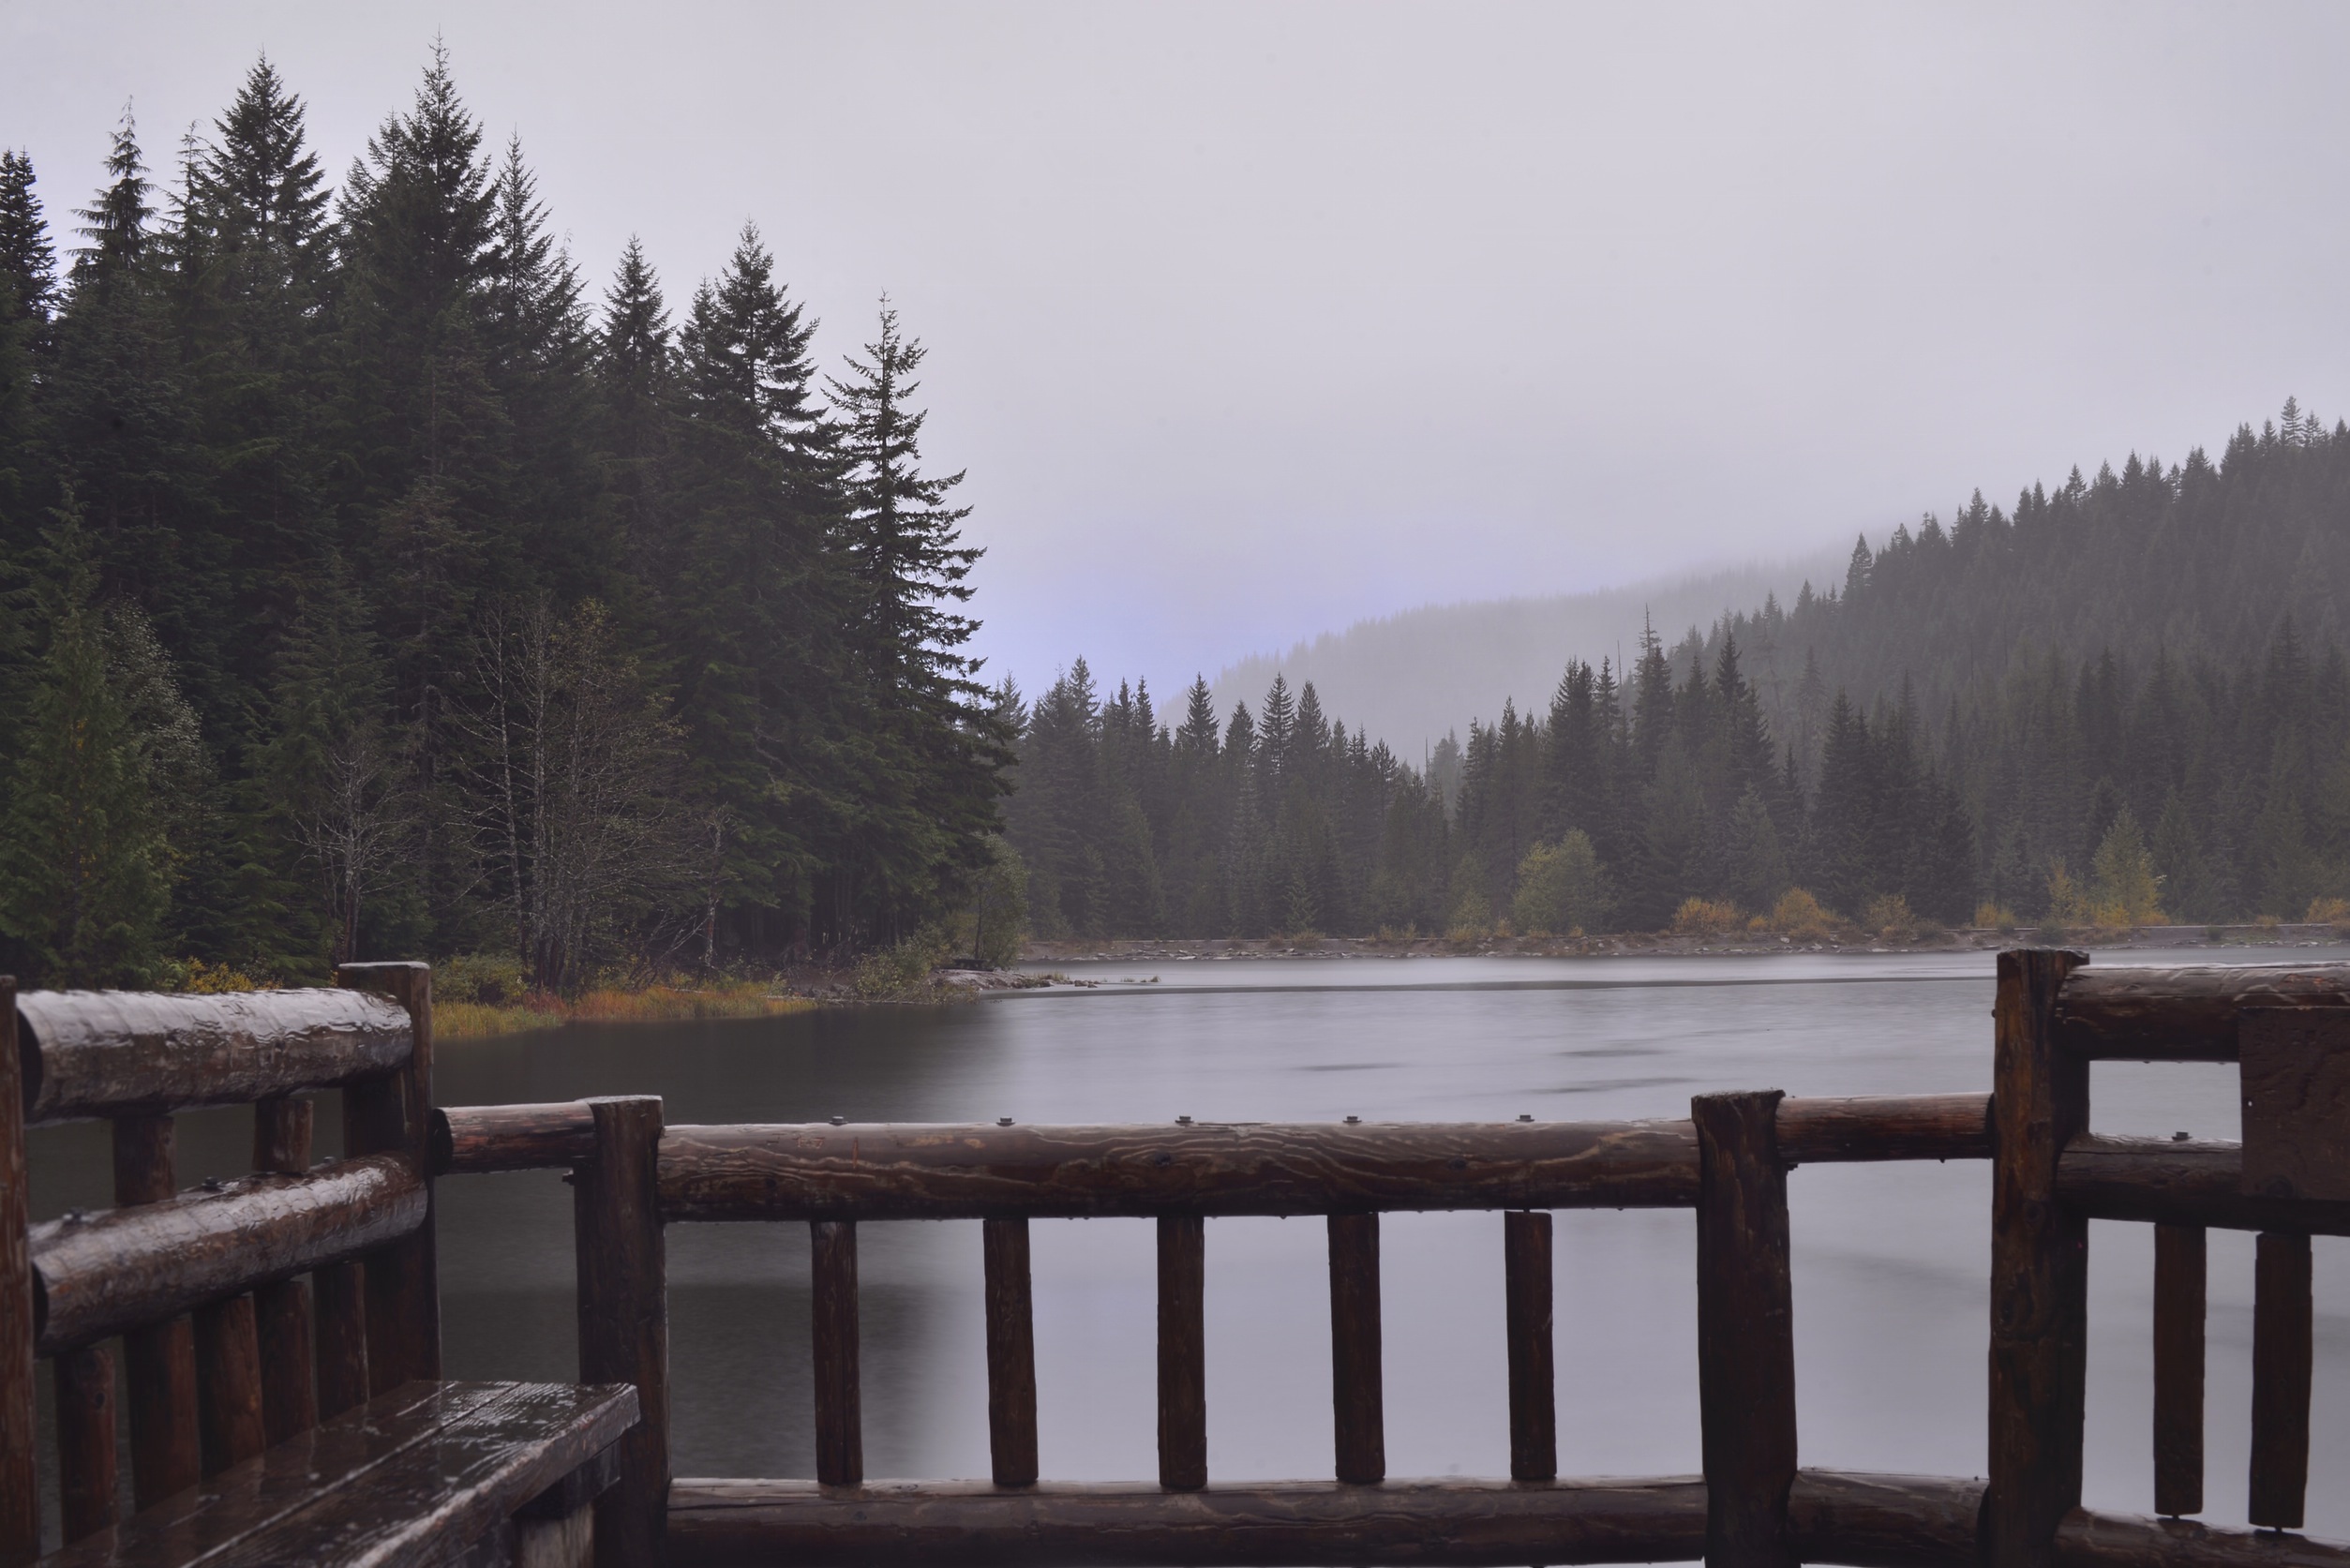
water, nature, forest, wilderness, mountain, snow, winter, dock, wood, mist, morning, lake, river, lookout, weather, reservoir, season, body of water, trees, atmospheric phenomenon